Laurent Gervereau

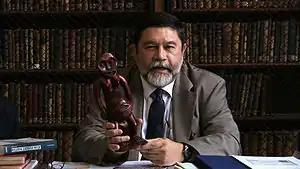
Laurent Gervereau

Laurent Gervereau (born 1956, in Paris) is a French artist, novelist, philosopher and filmmaker. The founder of the discipline of Visual History (or "Histiconologia"), he has devoted his professional life to the world of images, as well as to the direction of cultural and international institutions.